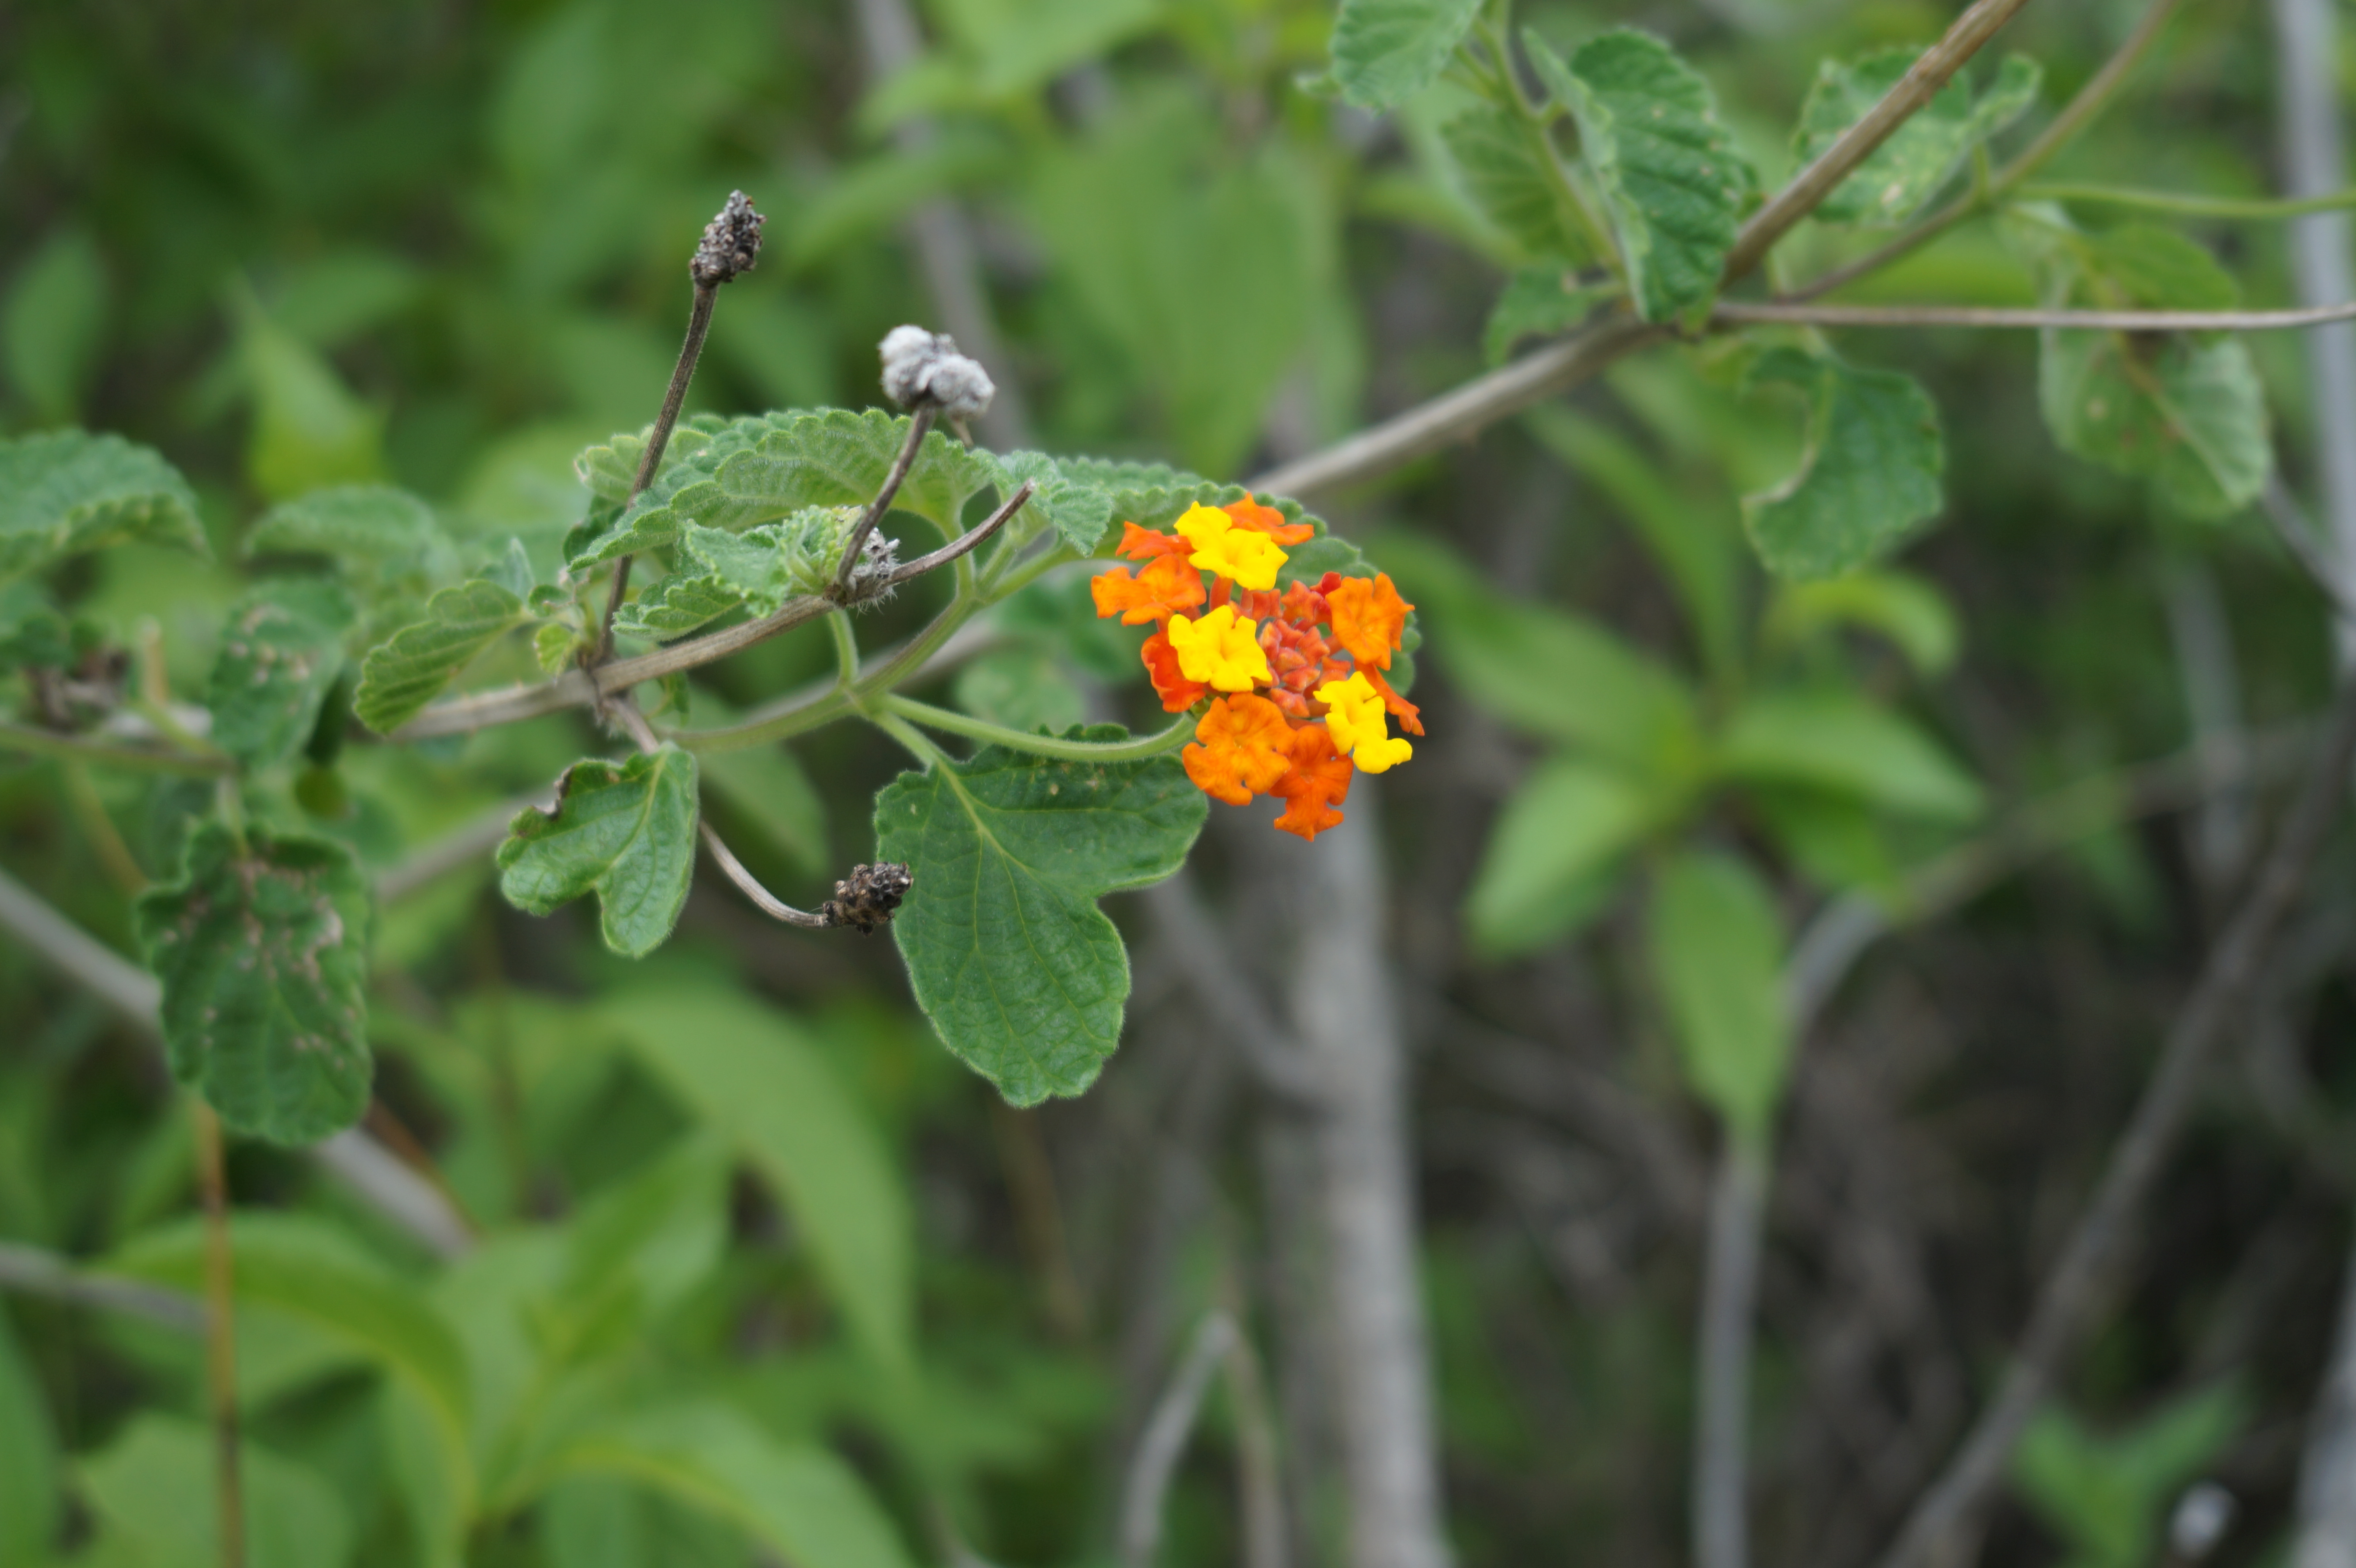
plant, nature, biology, leaf, wild, field, green, flower, floral, flowers, vegetation, vegetable, life, rain, flowering plant, lantana camara, tropical milkweed, lantana, verbena family, borage family, wildflower, milkweed, herbaceous plant